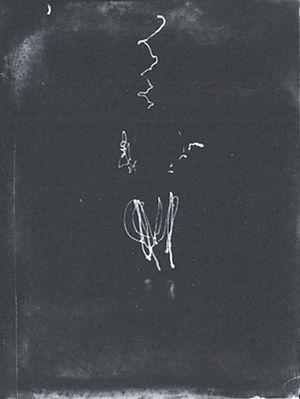
Mouvement rendu visible par une lumière photographiée en pose b
Le light painting est une technique visuelle de prise de vue photographique fondée sur la captation de la lumière, peu importe sa forme et son intensité, sur un capteur optique ou numérique. Cela permet de fixer la lumière dans un état temporel et d’espace. Cette technique consiste à modeler la lumière pour créer des compositions selon l’envie et la volonté du lightpainteur.